Bussana Vecchia

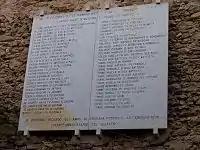
A marble memorial in remembrance of those who died in the Earthquake in Bussana Vecchia

The French Riviera and western Liguria are at the junction of the southwestern Alps and the Liguria basin, a region of moderate seismicity. The severest earthquake to hit Bussana struck the region on 23 February 1887, killing more than 2,000 people. The worst of the damage in Bussana occurred at 6:21 on that Ash Wednesday morning, as a seismic wave lasting 20 seconds caused immediate destruction and deaths throughout the village.